Marlon López

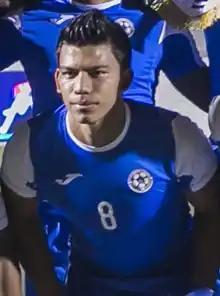
López with Nicaragua in 2017

Marlon Andrés López Moreno (born 2 November 1992) is a Nicaraguan professional footballer who plays as a defensive midfielder for Liga Primera club Real Estelí.